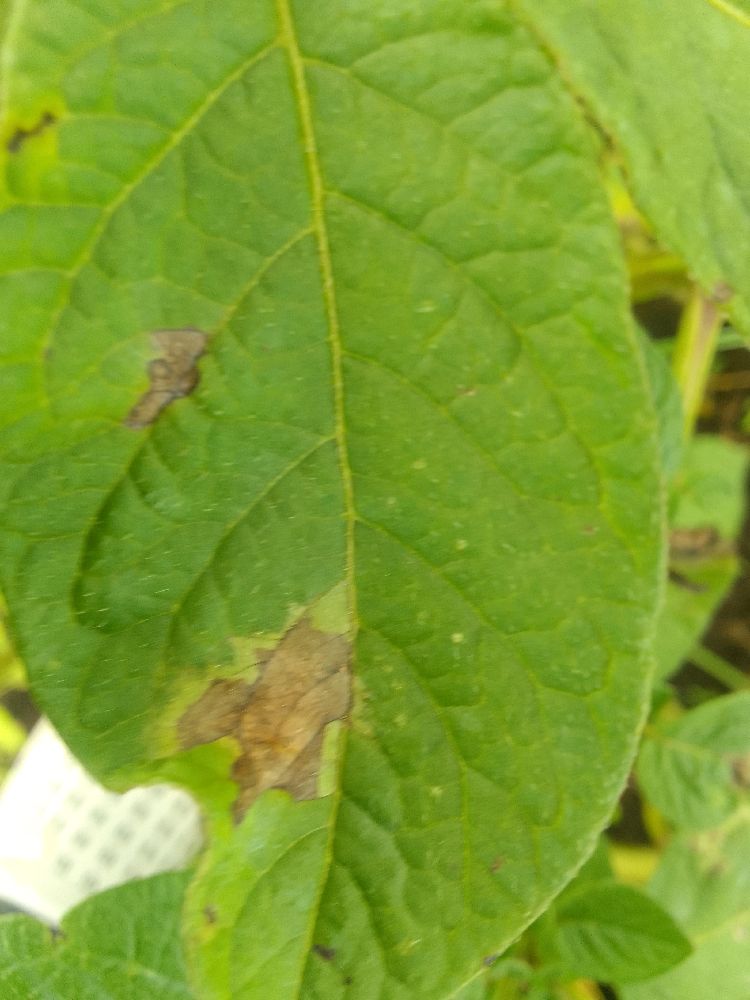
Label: Late blight